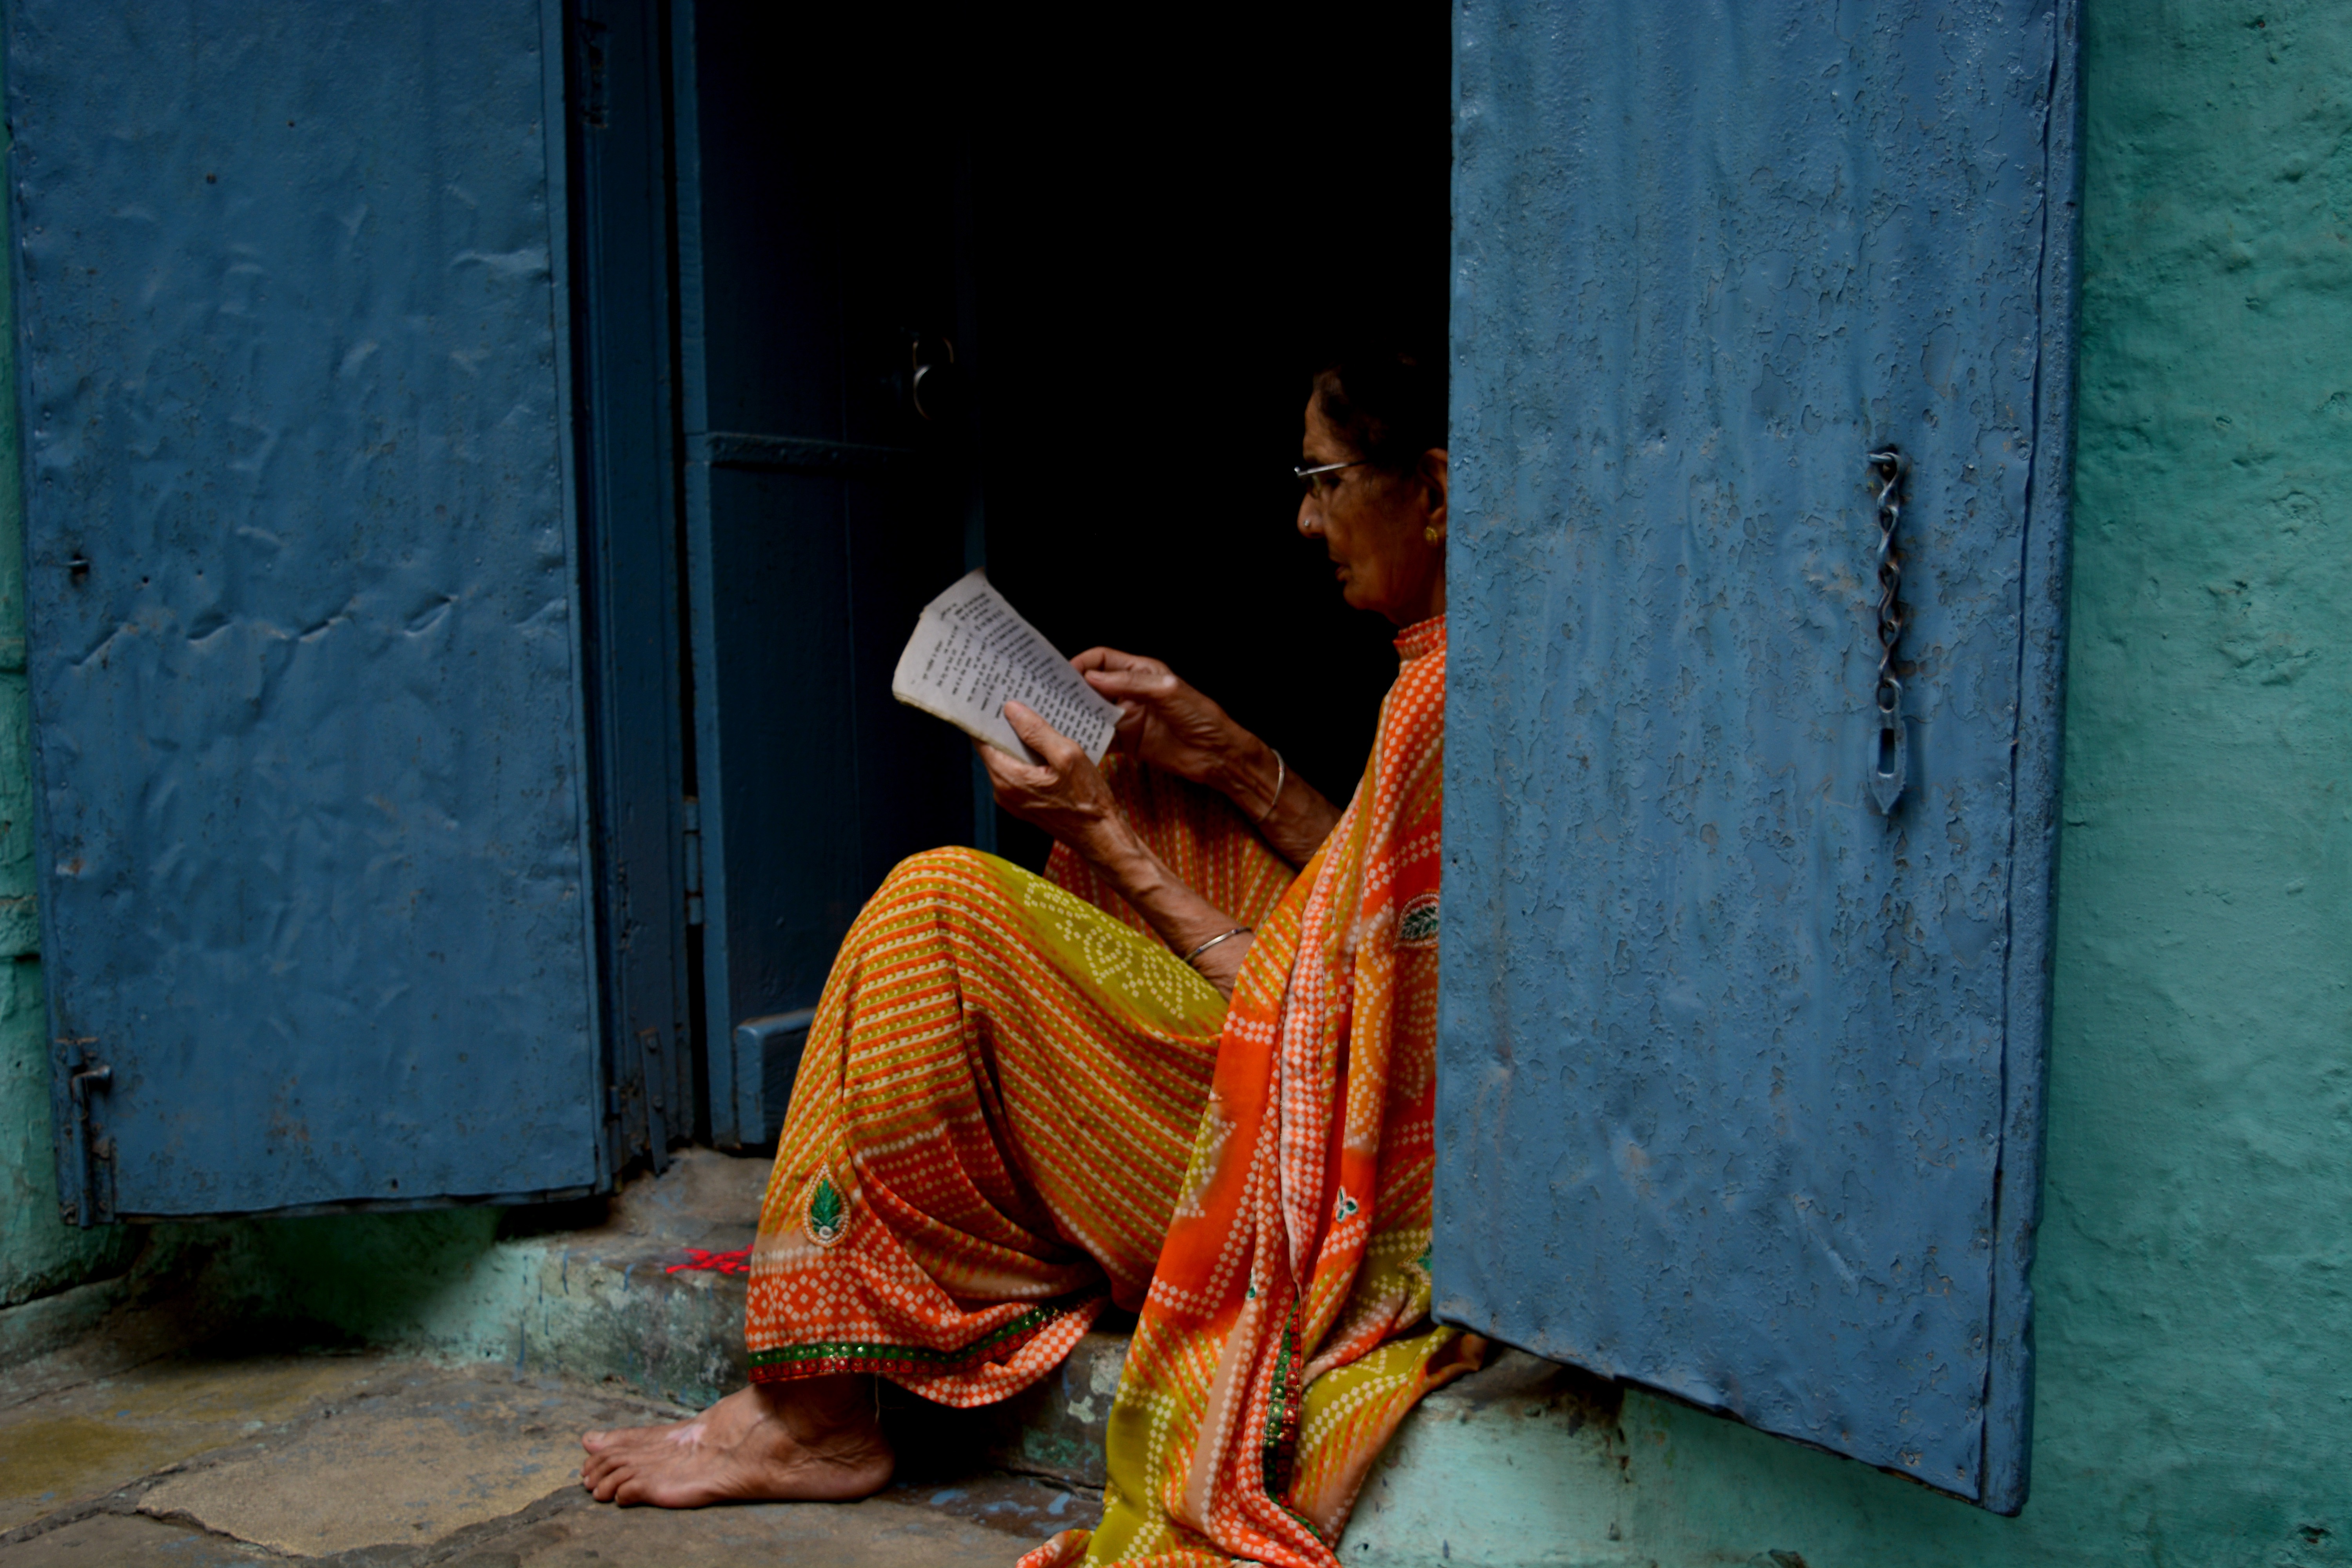
green, color, blue, performance art, art, temple